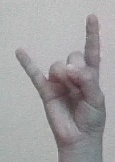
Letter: la